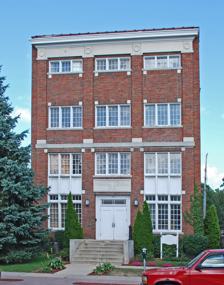
Building: Masonic Temple Building (East Lansing, Michigan)
Country: United States of America
Year built: 1916
United States historic place Masonic Temple Building U.S. National Register of Historic Places Michigan State Historic Site Show map of Michigan Show map of the United States Location 314 M.A.C. Ave., East Lansing, Michigan Coordinates 42°44′10″N 84°28′49″W / 42.73611°N 84.48028°W / 42.73611; -84.48028 Area less than one acre Built 1916 Architect Samuel Dana Butterworth Architectural style Classical Revival NRHP reference No. 98001083 Significant dates Added to NRHP March 29, 1999 Designated MSHS January 18, 2001 The Masonic Temple Building , located at 314 M.A.C. Avenue in East Lansing, Michigan , is a building constructed in 1916 for the Freemasons . It was listed on the National Register of Historic Places in 1999. History The city of East Lansing grew explosively at the beginning of the twentieth century, alongside the growth of what is now Michigan State University . The Masonic Temple Association of East Lansing, Michigan was formed in 1915 by the local Masons, and immediately began plans to finance and construct a new Masonic Temple. They issued bonds to raise money, and hired Lansing architect Samuel Dana Butterworth to design the building and contractor Thomas Early and Sons to construct it. Construction was started early in 1916, and completed by October of the same year. However, the Masons soon had trouble meeting their debt payments, an issue which reoccurred for the next few decades. The onset of the Great Depression exacerbated the issue, and the lodge refinanced the debt, which was finally paid off in 1948. However, lodge members soon expressed dissatisfaction with the location of the downtown location of the temple, and by the 1960s were discussing moving to a new building. The Masons moved out in the early 1980s, and sold the building in 1986. In the late 1990s, the building was rehabilitated into apartments and office space. As of 2012, the building had been converted to residential and office use, and the local Masons meet in another building nearby. Description The East Lansing Masonic Temple Building is a four-story, rectangular building with brick exterior walls. The building is Classical Revival in design, with Arts and Crafts influences. It has a symmetrical front facade clad in dark reddish-brown brick, and contrasting lighter reddish-brown brick on the other facades. The facade is divided into three bays by projecting piers, topped with a flat concrete entablature and cornice, and intersected by a concrete beltcourse between the second and third stories. In the center of the facade is a double-door entrance, with triple windows in each story above, and in each of the two side bays. The side walls were originally blank, but now contain a regular pattern of small double-hung windows, added during the 1990s renovation. References